From Dictatorship to Democracy

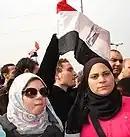
Egyptian women protesting during the Arab Spring, Feb. 2011.

"From Dictatorship to Democracy" has been circulated worldwide and cited repeatedly as influencing movements such as the Arab Spring (pictured) in 2011. Sharp has stated that after "FDTD" was first written, "although no efforts were made to promote the publication for use in other countries, translations and distribution of the publication began to spread on their own... We usually do not know how awareness of this publication has spread from country to country."